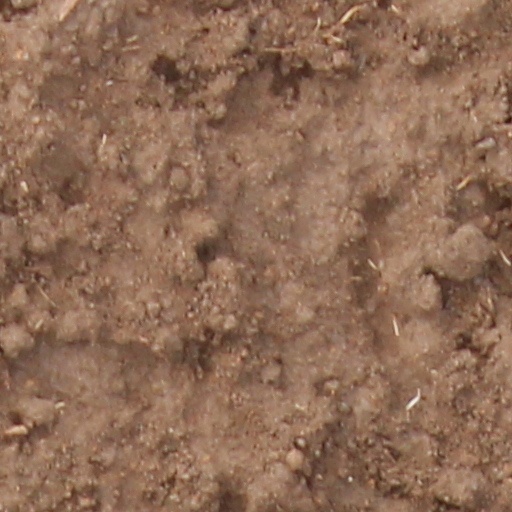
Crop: wheat